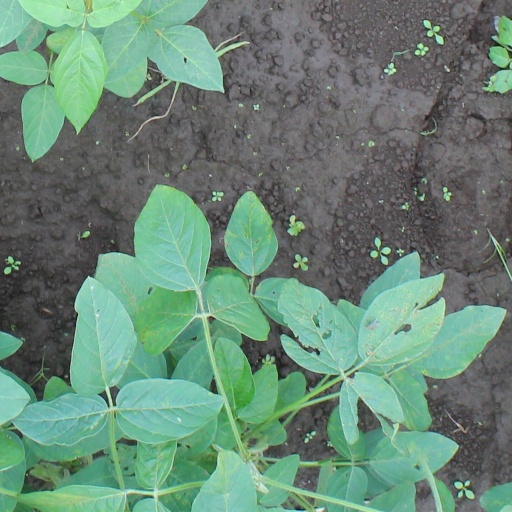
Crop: soybean